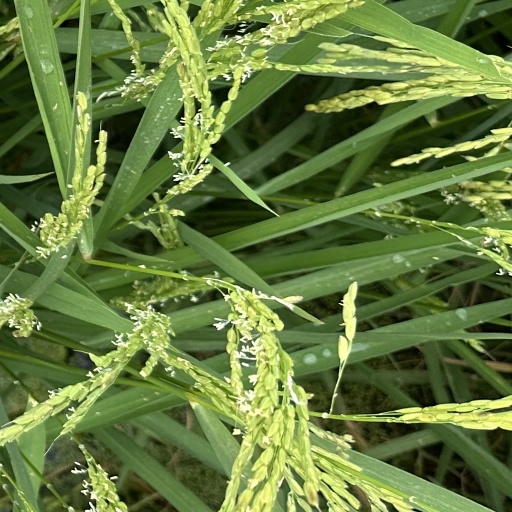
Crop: rice